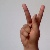
The image shows a hand gesture representing the letter 'K' in Indian Sign Language.